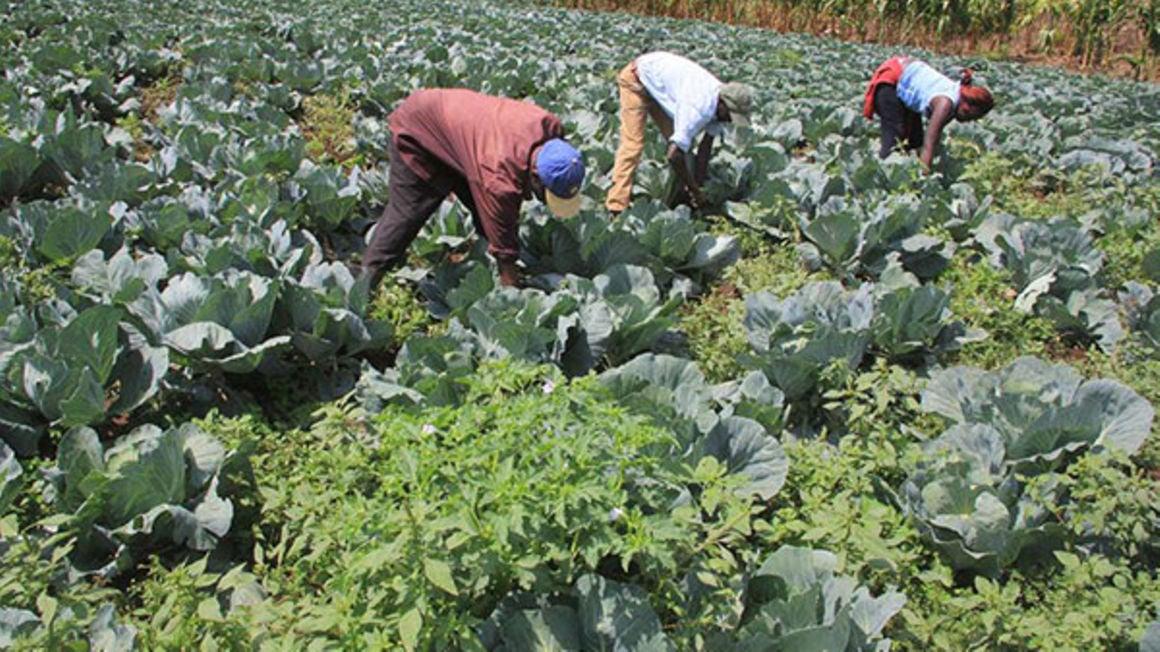
Watu watatu wanashughulika kwenye shamba lenye safu za kabichi zilizokomaa, wakiwa wameinama wakifanya kazi za kilimo kama kuvuna na kupalilia. Nguo zao rahisi na mazingira ya kijani yanasisitiza maisha ya wakulima na mchango wao kwenye uzalishaji wa chakula.